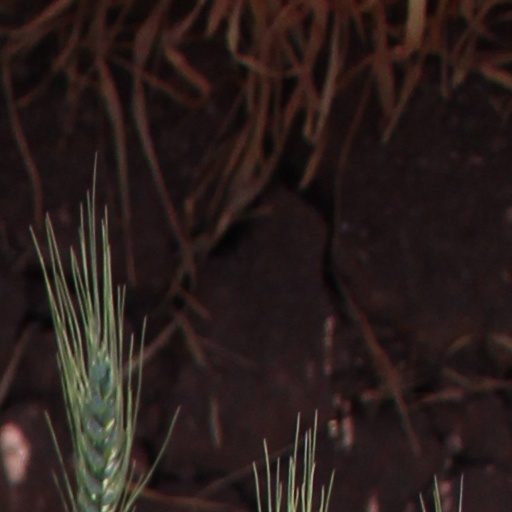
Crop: wheat